Windsor Forge Mansion

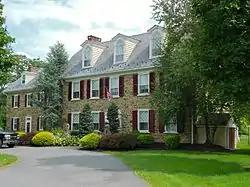

Windsor Forge Mansion, also known as Windsor Place, is an historic, American home and national historic district located in Caernarvon Township, Lancaster County, Pennsylvania.